Question: Please indicate a possible affordance area of bicycle that can be used for sitting on
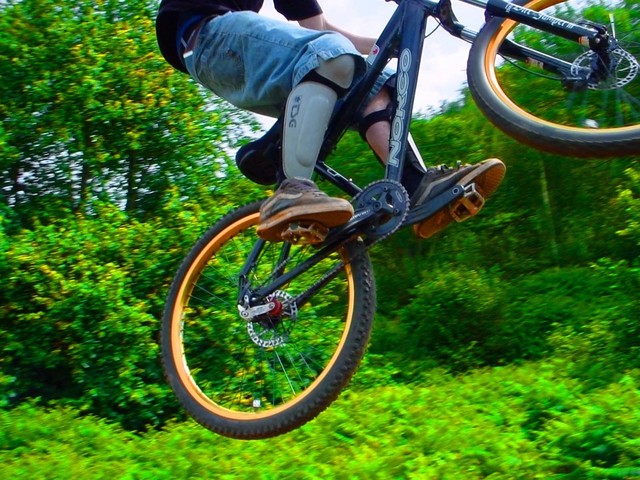
Answer: [234.5, 113, 293.5, 188]